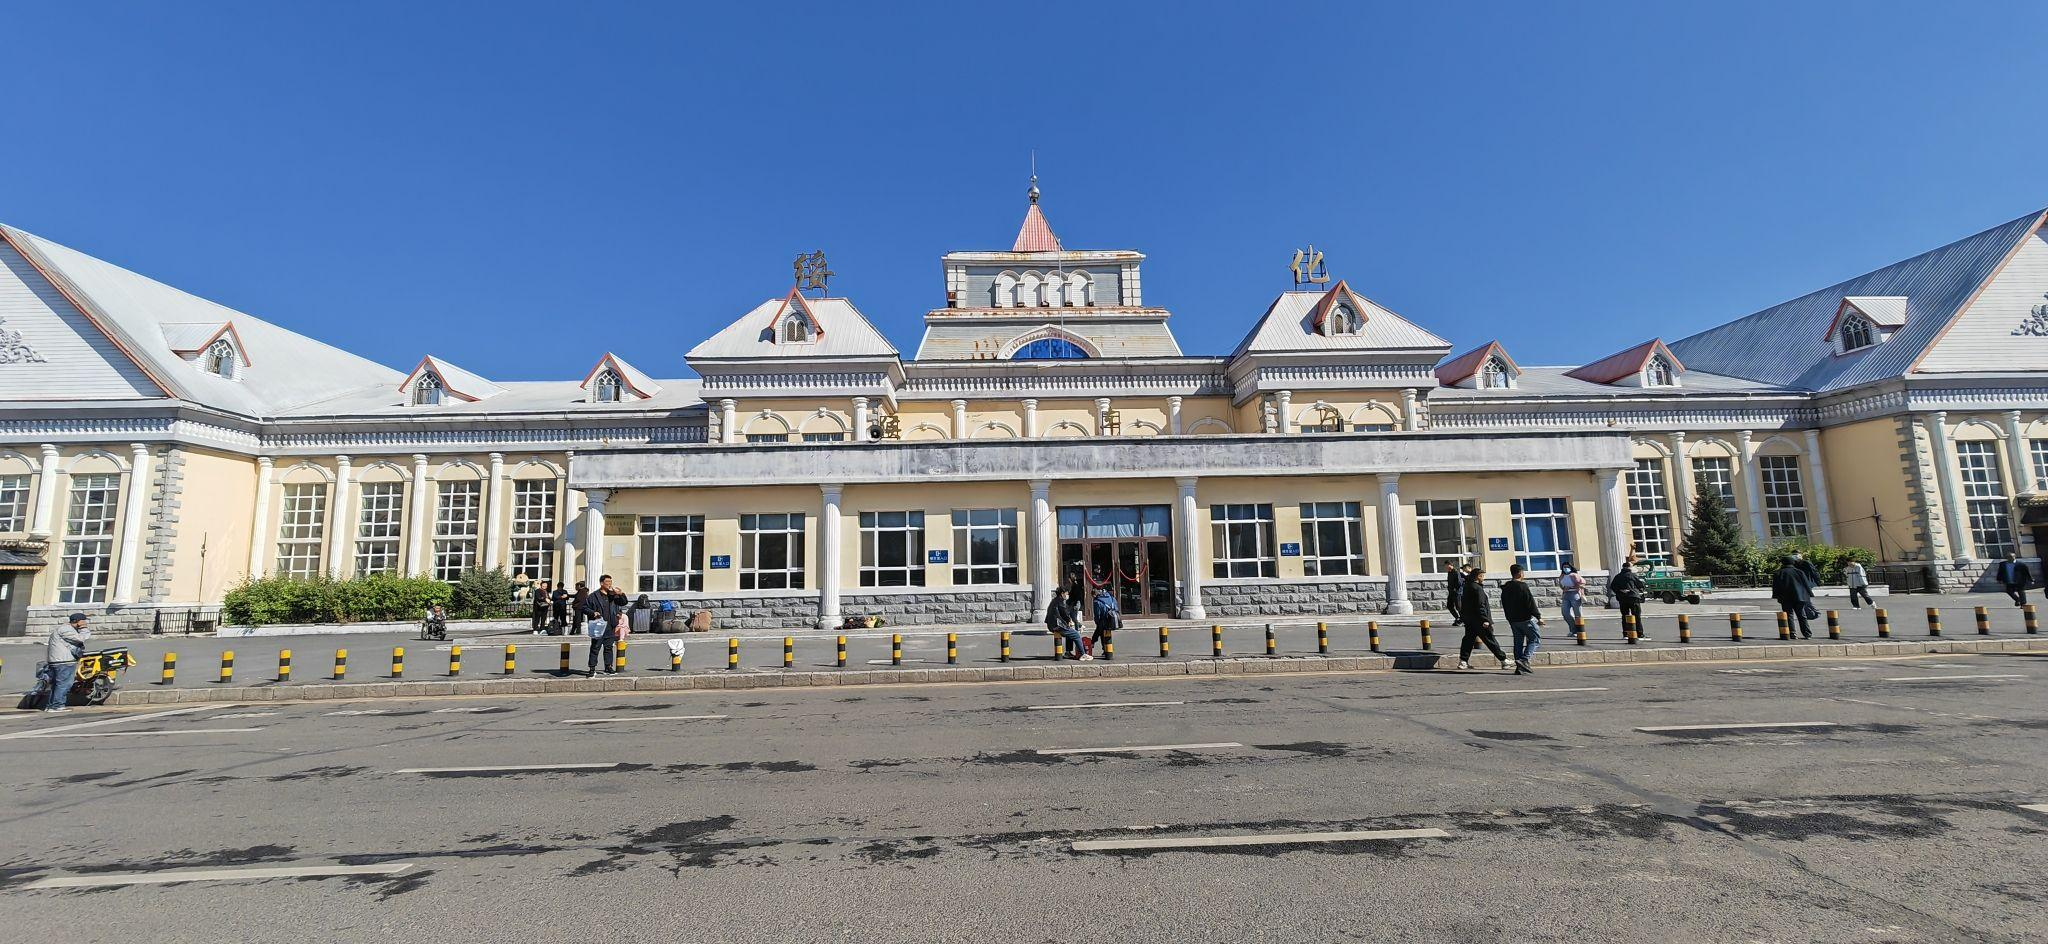
地标名称：绥化站
所在城市：绥化市·北林区